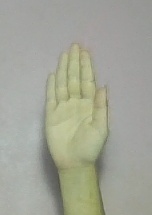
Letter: seen